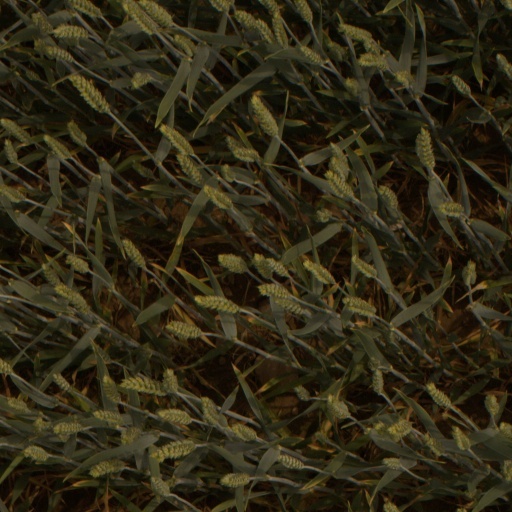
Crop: wheat